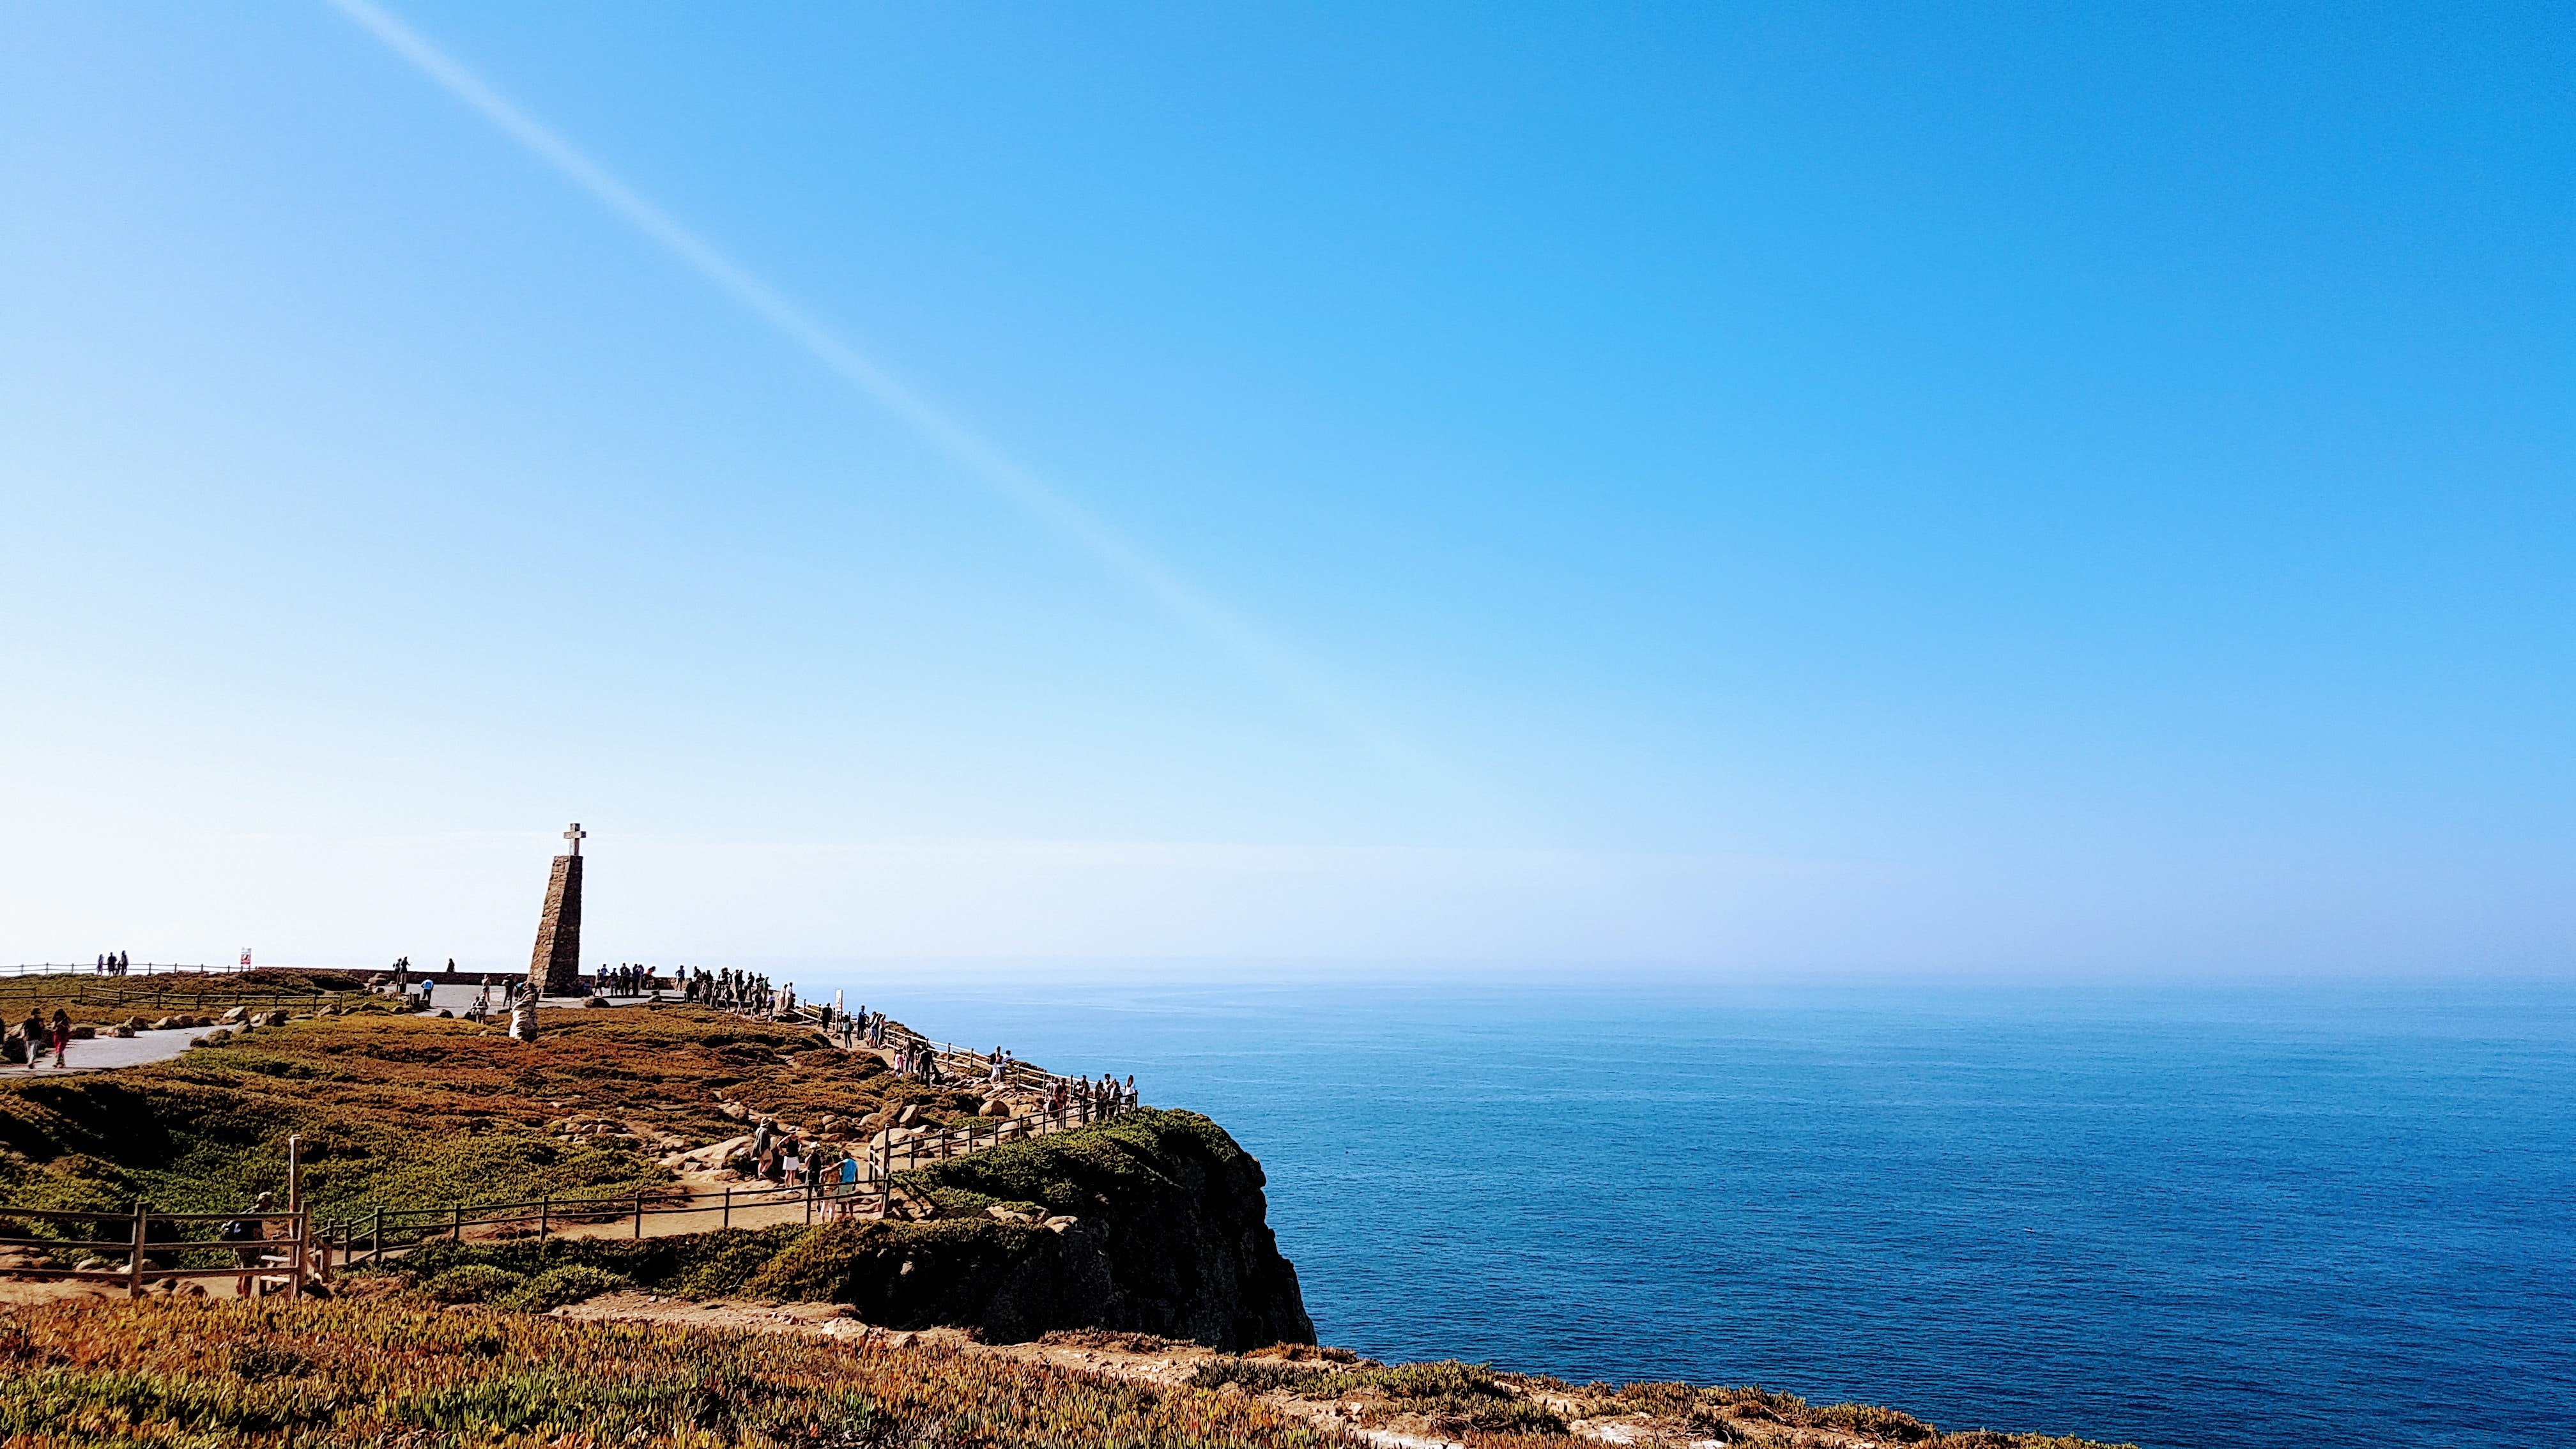
sky, sea, horizon, coast, headland, promontory, shore, ocean, cape, cloud, daytime, terrain, coastal and oceanic landforms, cliff, calm, tourism, hill, tower, rock, klippe